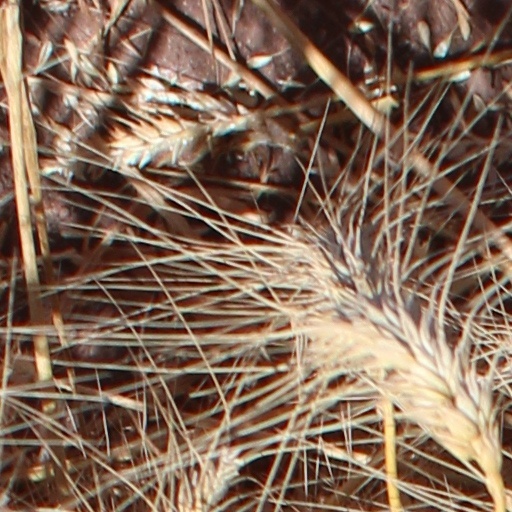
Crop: wheat